Les Cheneaux Antique Wooden Boat Show

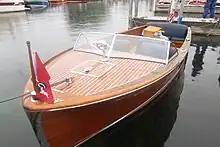
Antique boat

The Antique Wooden Boat Show is sponsored by the Les Cheneaux Historical Association along with Mertaugh Boat Works, Hessel Harbor Association and Hessel Marina. All of the proceeds go towards the Les Cheneaux Historical Association. The money is used to help maintain the Historical and Maritime Museum, both in Cedarville, Michigan.